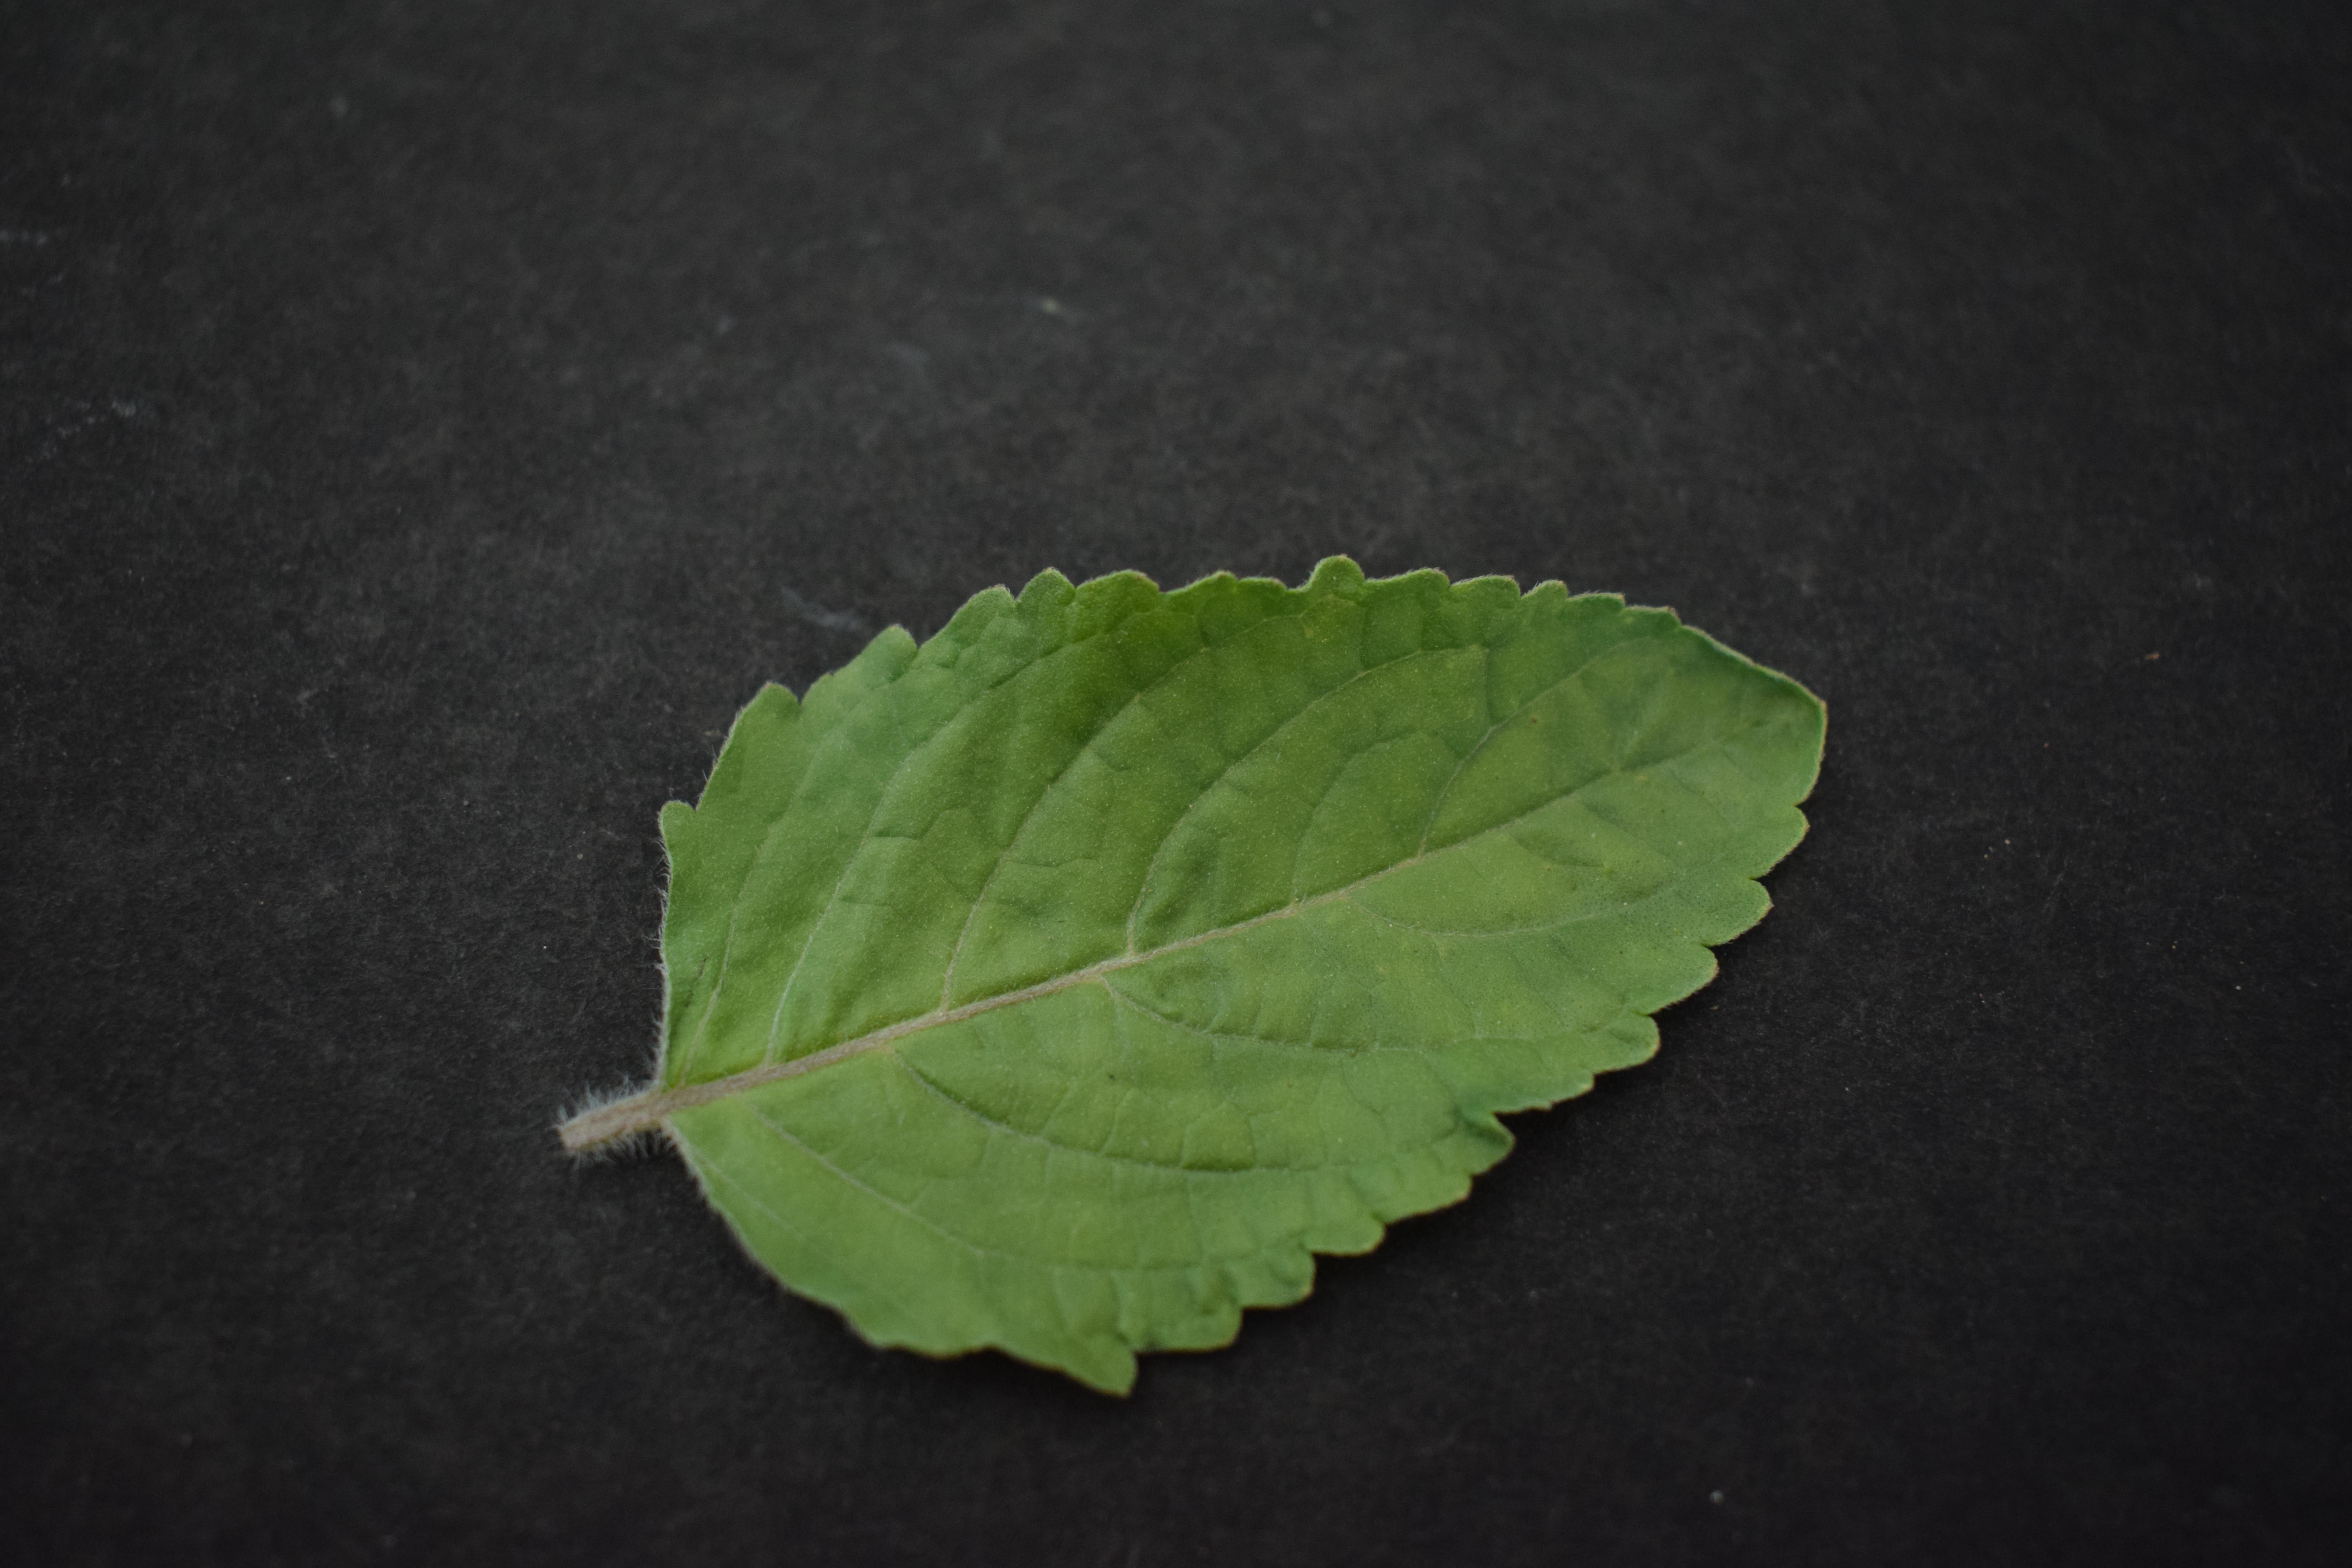
Plant species: Basil